Aerojet 260

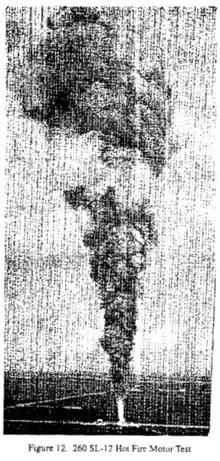
Aerojet 260 motor test, 25 September 1965

The Aerojet 260 was an experimental solid rocket motor constructed and tested in the mid-1960s by Aerojet for NASA.